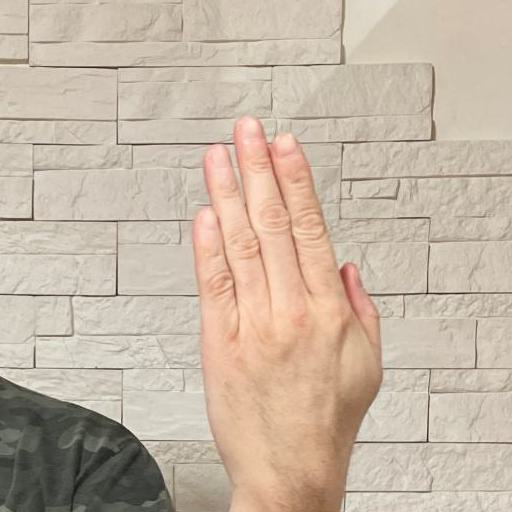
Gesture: stop_inverted